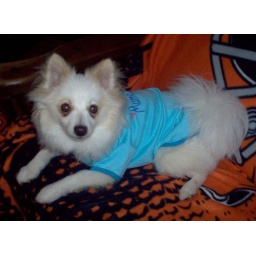
Baxter in his mamas boy shirt